Stanisław Wigura

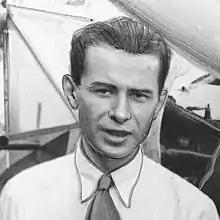
Stanisław Wigura in 1932

Stanisław Wigura (9 April 1901 – 11 September 1932) was a Polish aircraft designer and aviator, co-founder of the RWD aircraft construction team and lecturer at the Warsaw University of Technology. Along with Franciszek Żwirko, he won the international air contest Challenge 1932.